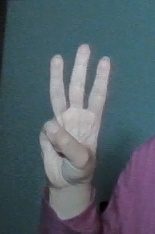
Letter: thaa